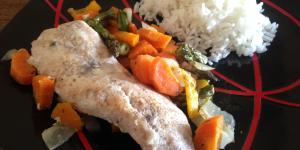
reineta al horno con verduras